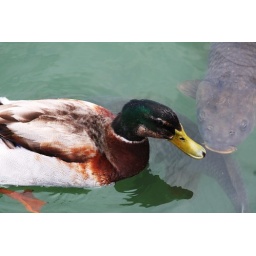
This duck was waiting to be fed. It was swimming around the dock at Johnny Fin's restaraunt on Lake Travis.